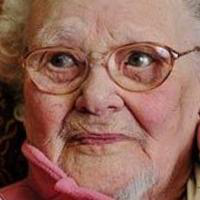
Age group: age 80 +